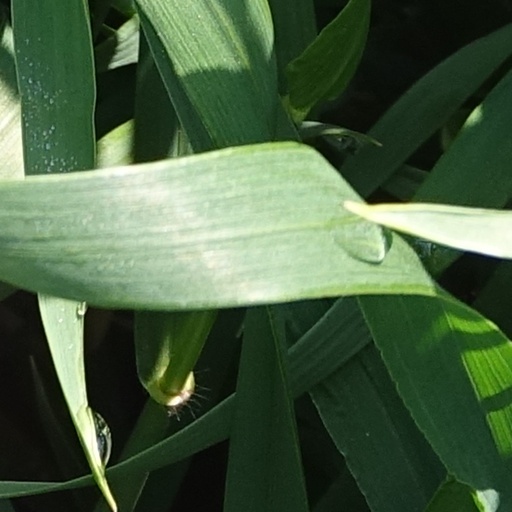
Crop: wheat